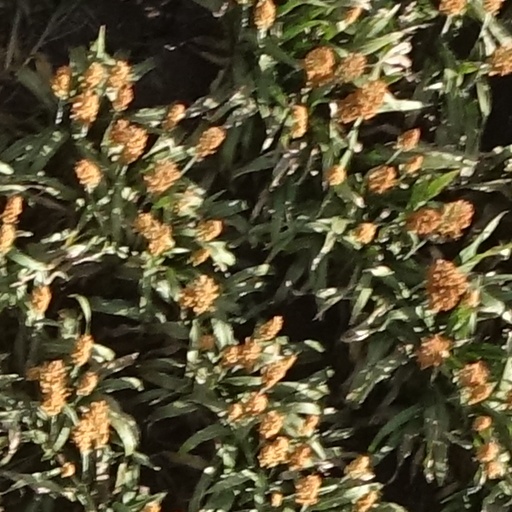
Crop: sorghum